Pasig

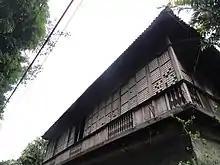
"Bahay na Tisa" (Tech House), the oldest existing bahay na bato in Pasig, was built in the 1850s.

Since the early 1600s up to the period of Japanese Imperialism, over a thousand Catholic devotees coming from "Maynilad" (Manila), "Hacienda Pineda" (Pasay), "San Juan del Monte", "Hacienda de Mandaloyon" (Mandaluyong), "Hacienda Mariquina" (Marikina), "Barrio Pateros", "Pueblo de Tagig" (Taguig), and "San Pedro de Macati" (Makati), followed the trail of the Parian Creek to the Pilgrimage Cathedral on the mountainous pueblo of Antipolo, Morong (the present-day Rizal province).